Miriam E. Carey

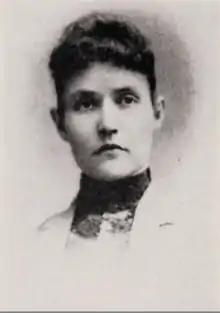

Miriam Eliza Carey (February 21, 1858, Peoria, Illinois - January 9, 1937 Cheyenne, Wyoming) was an American librarian who helped establish the first libraries in prisons and hospitals in Iowa and Minnesota.